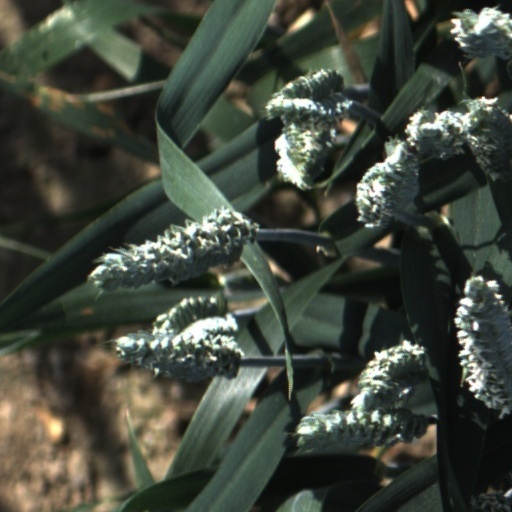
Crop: wheat